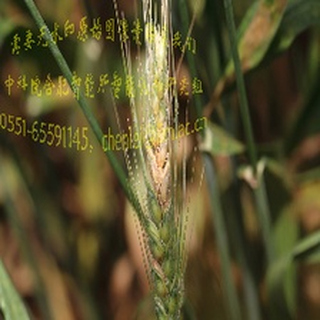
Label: wheat_fusarium_head_blight